Ivane Javakhishvili Institute of History and Ethnology

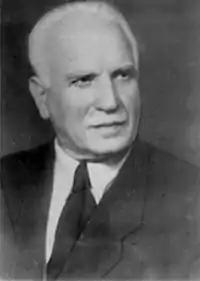
Arnold Chikobava – Head of the Mountain Caucasian Languages Department

In the field of history, the key issues were the old period of Georgia and the feudalism era, the origin and settlement of the Kartvelian tribes, the socio-economic and political history of Georgia, the relations between Georgia and the Caucasus, Georgia and the Middle East, etc. Scientific research was aimed at finding, processing and publishing Georgian and foreign sources.